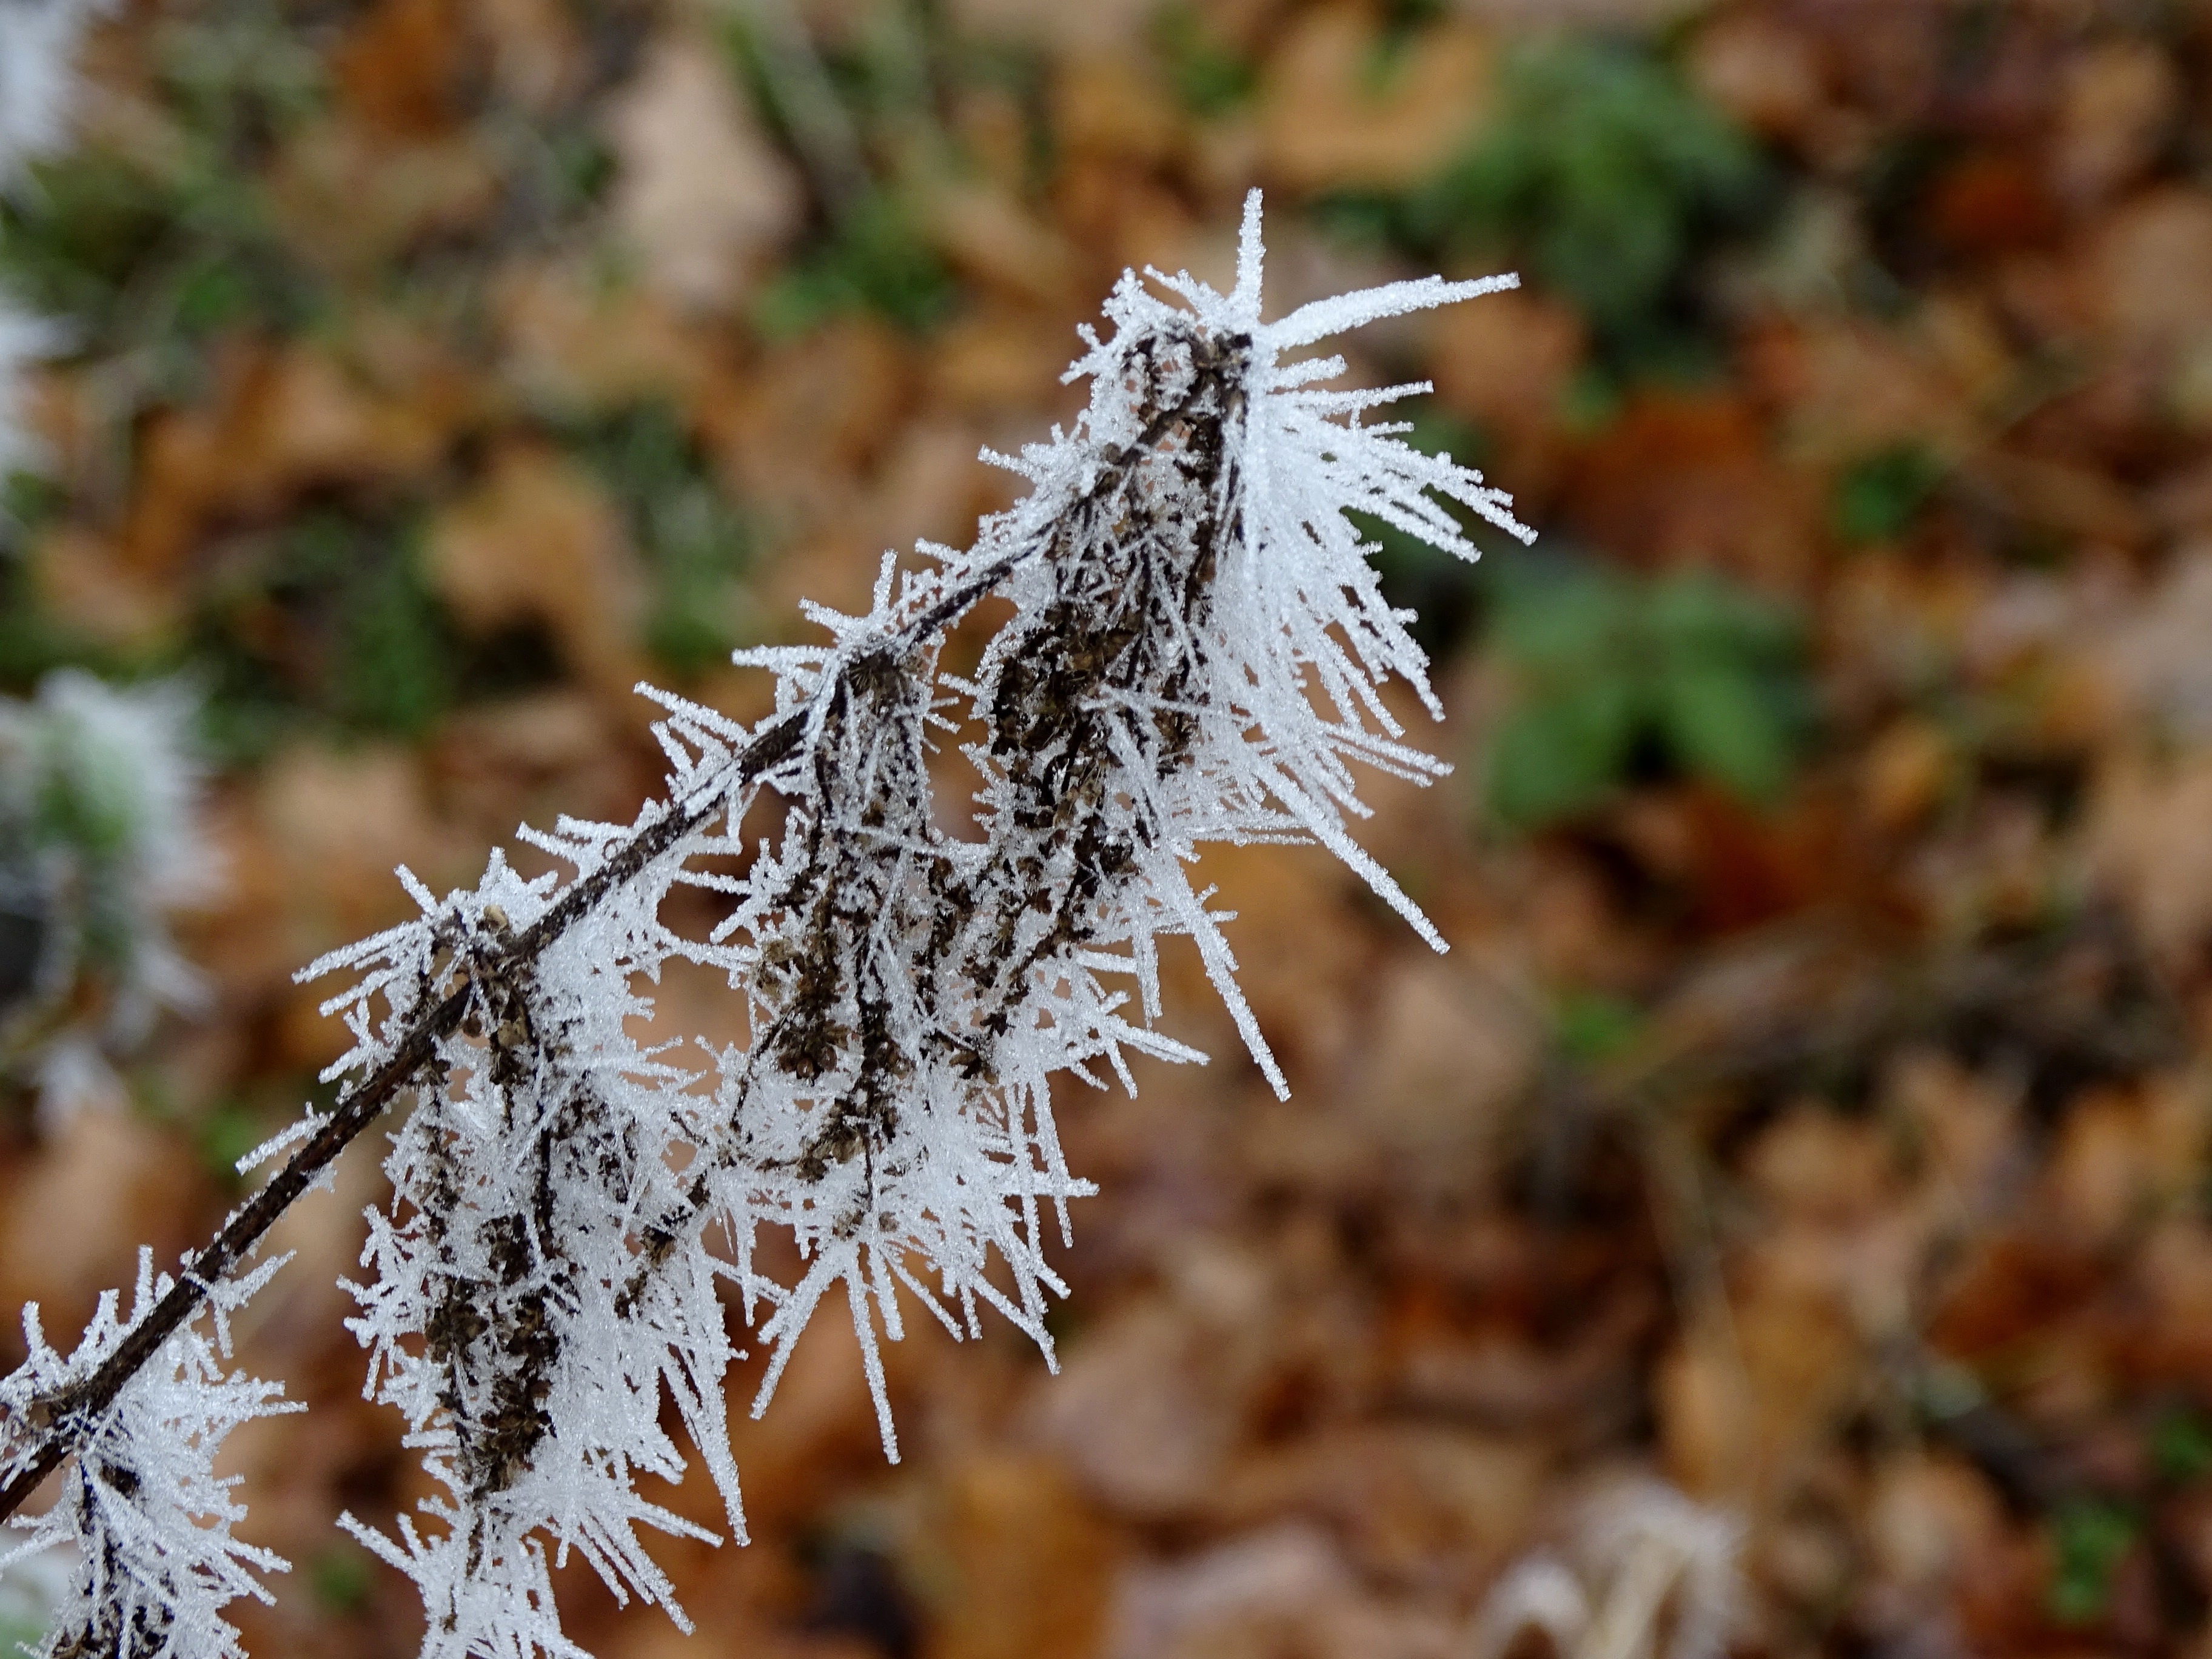
tree, nature, grass, branch, cold, winter, plant, leaf, flower, frost, ripe, ice, autumn, botany, frozen, flora, season, fauna, twig, close up, leaves, spruce, iced, needles, wintry, hoarfrost, freezing, impression, macro photography, eiskristalle, crystals, grass family, woody plant, thorns spines and prickles, ice needles